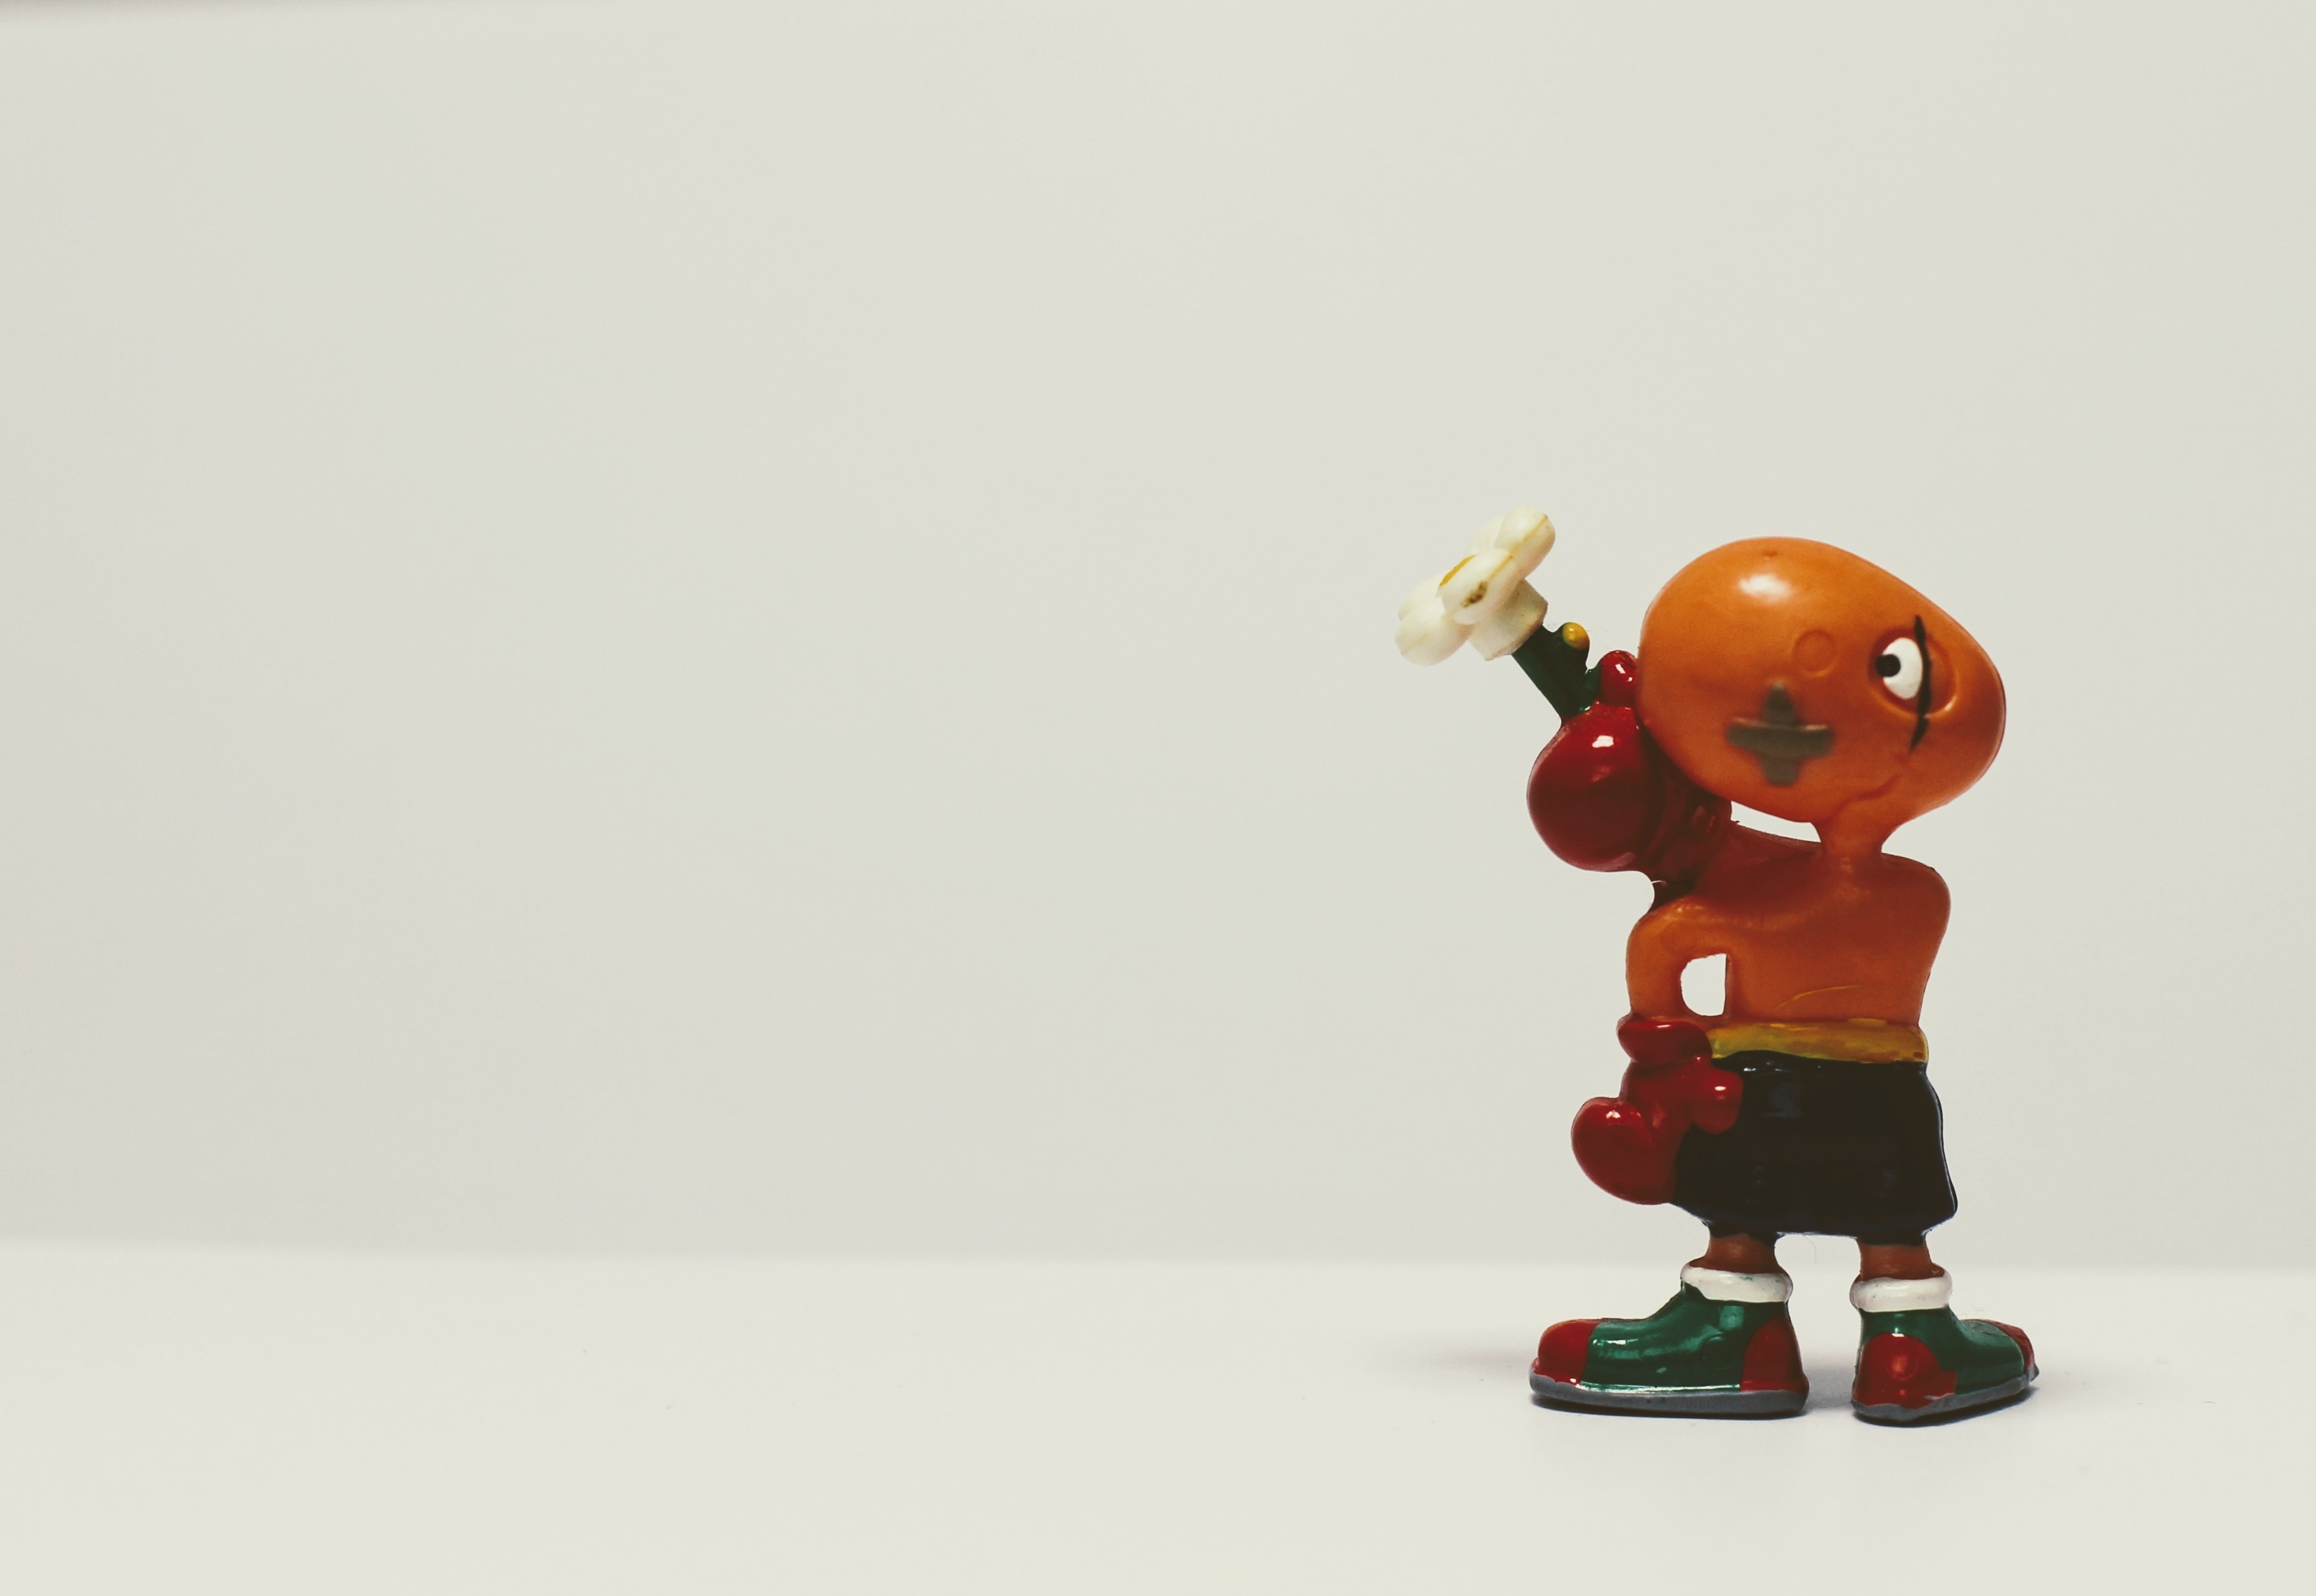
flower, collection, football, toy, figurine, toys, action figure, filter, cartoon, modena, berraschungseifigur, bill body